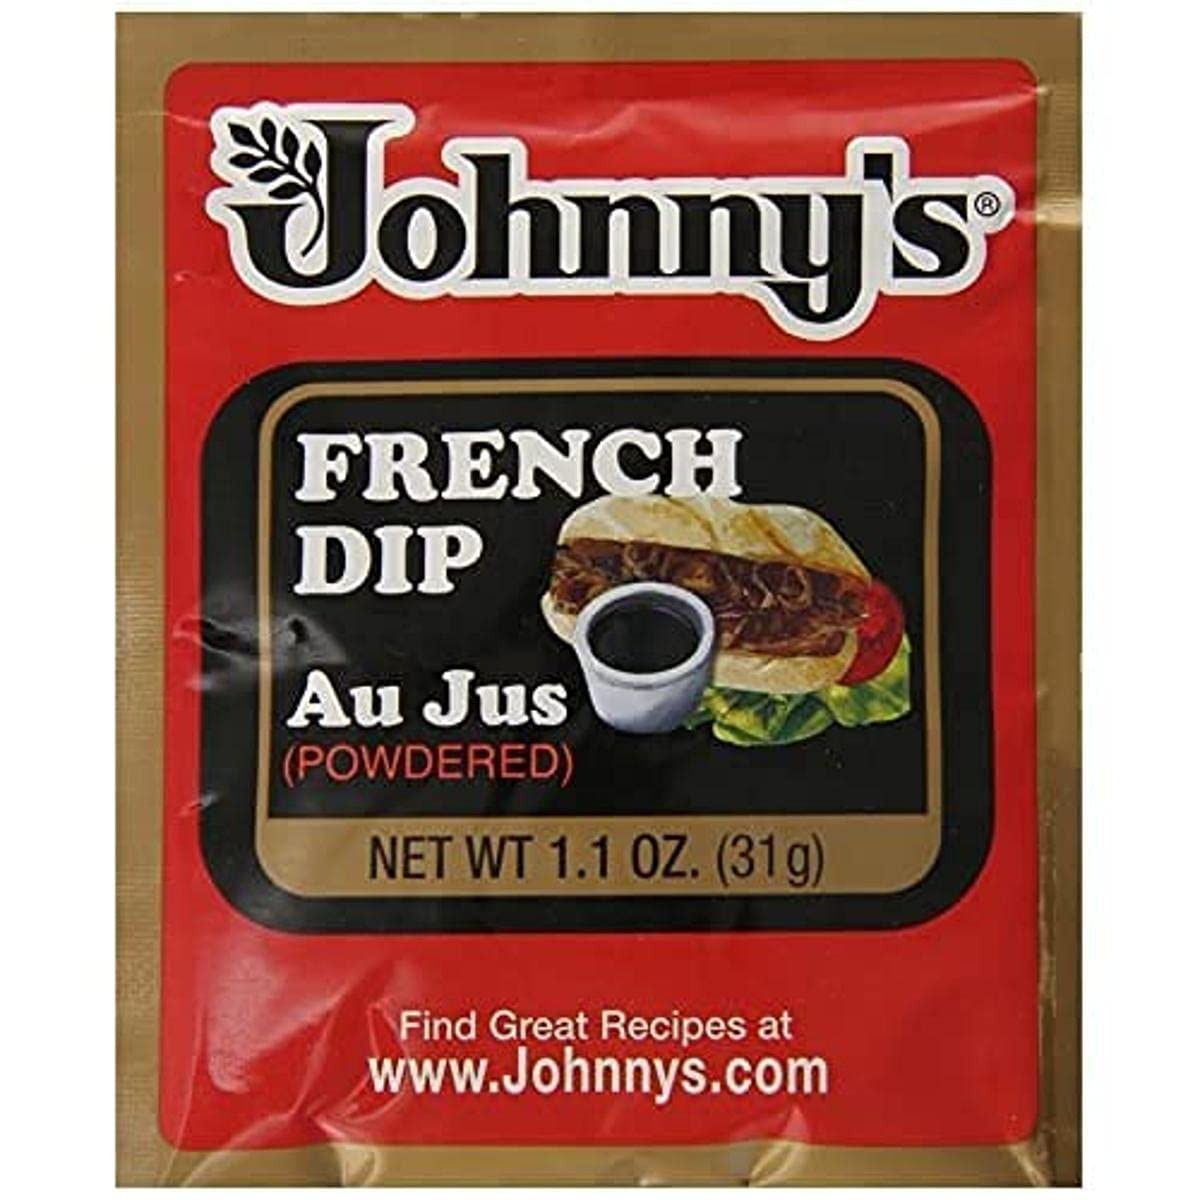
Item Name: Johnny's French Dip Au Jus Powder, 1.10 Oz (Pack of 12)
Bullet Point 1: Signature French Dip Au Jus sauce in a powder
Bullet Point 2: Mix Johnny's French Dip powder with water for a delicious au jus sauce
Bullet Point 3: Seasoning for slow cooked roasts, gravies or in soups and stews
Bullet Point 4: Also available in 6 ounce size
Bullet Point 5: Made in the USA
Value: 13.0
Unit: Ounce

Price: 35.11